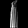
Label: Dress